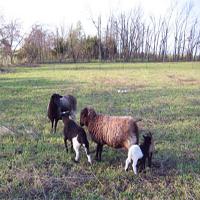
Weather: sun or clear